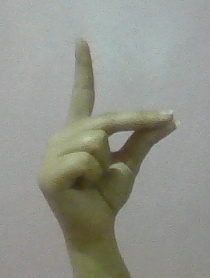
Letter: ta